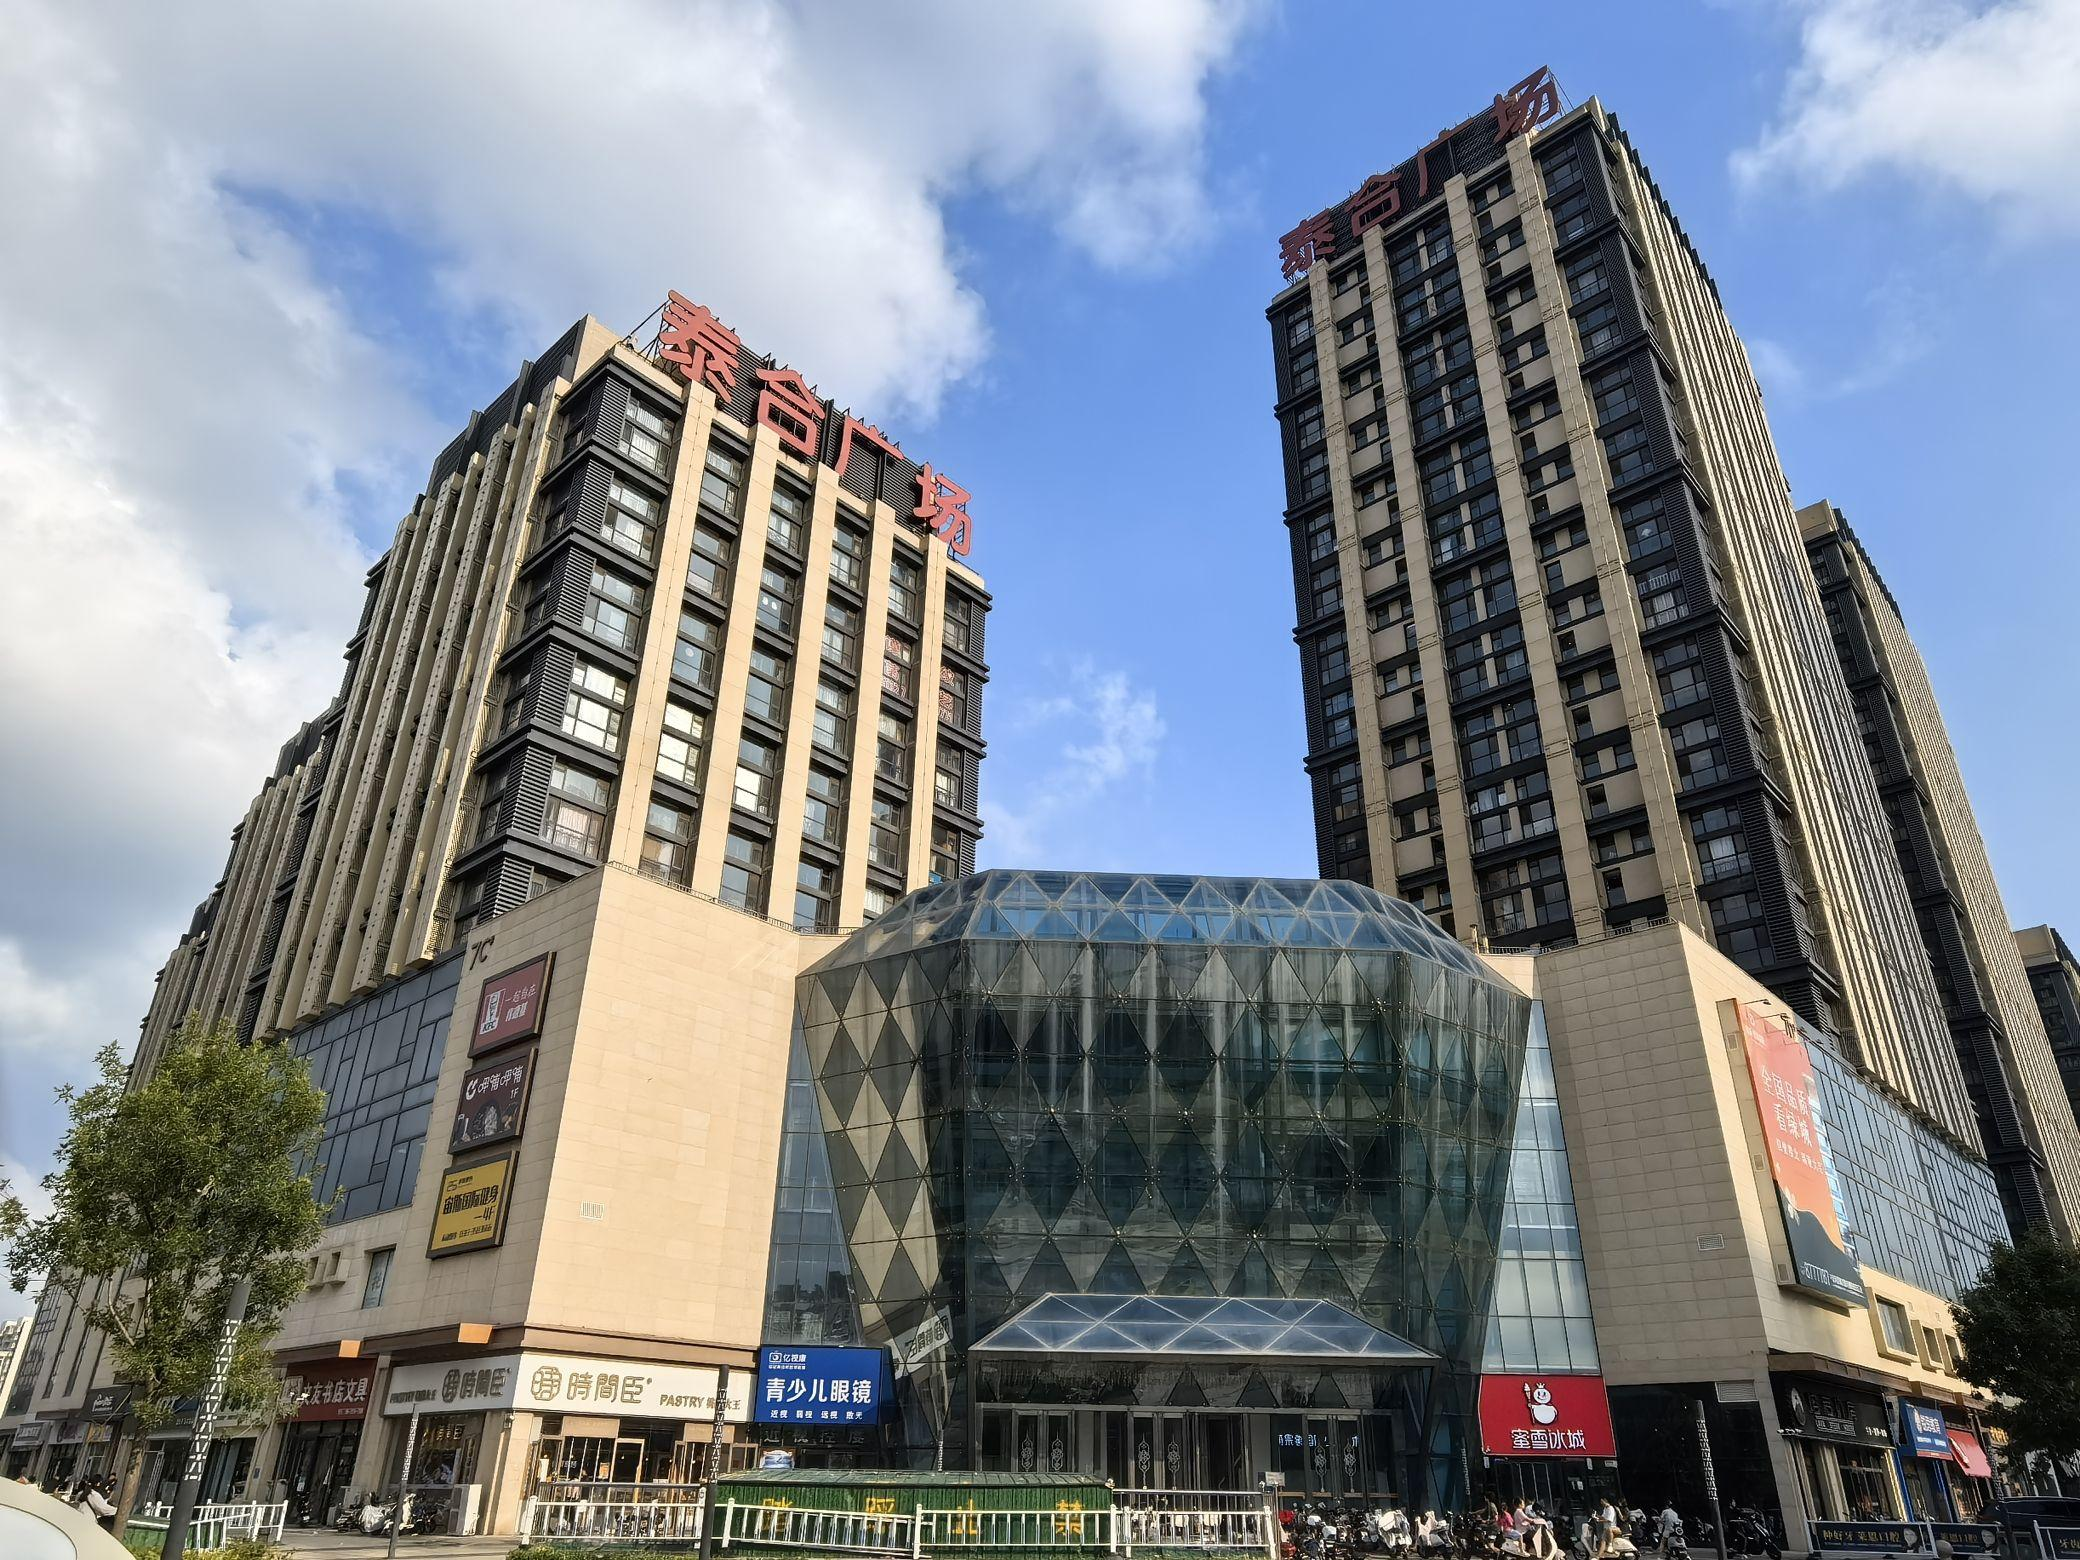
地标名称：沧州泰合商业广场
所在城市：沧州市·运河区